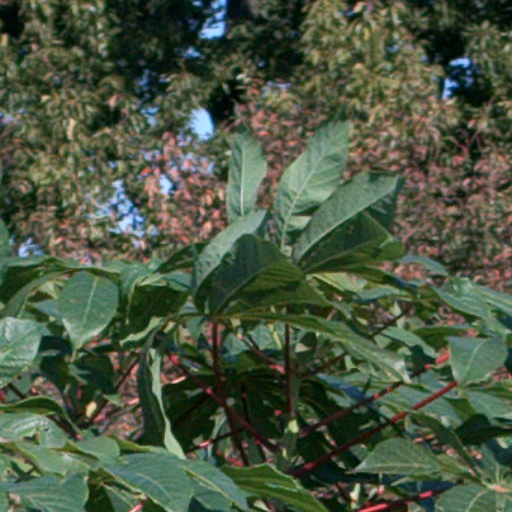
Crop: cassava